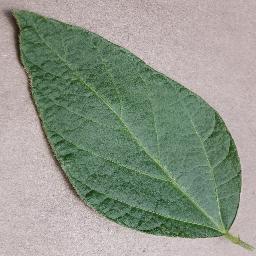
Label: Soybean___healthy